Fes Jdid

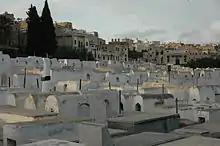
The Jewish Cemetery in the Mellah

Abu Yusuf Ya'qub had also wished to create a vast pleasure garden hut he died in 1286 before this could be accomplished. His son and successor, Abu Ya'qub Yusuf, carried out the work instead in 1287. He enlisted an Andalusian engineer, Ibn al-Hajj from Seville, to help create a vast garden covering 67 hectares to the north of Fes el-Jdid and the royal palace, known as the Mosara Garden. The water for the gardens was drawn from the Oued Fes via a huge "noria" (waterwheel) measuring 26 metres in diameter and 2 metres wide. The noria, sometimes referred to as the "Grand Noria", delivered the water into an aqueduct attached to Bab Dekkakin. From Bab Dekkakin, the aqueduct then carried the water to Bab Segma further north, and from there it was carried further into three large square basins spread across the gardens. Also located inside the gardens was a "msalla", an open-air prayer area, known as the Msalla of the Sultan or the Msalla of Bab Segma. The gardens fell into ruin and eventually disappeared in subsequent centuries, most likely during the neglect of Fes throughout the Saadian period (16th–17th centuries), but traces of its structures have survived to modern times. The site of the garden is now mostly occupied by the large Bab Segma Cemetery (probably dating from the time of Moulay Rashid), inside of which the outline of some of the original basins can still be discerned.